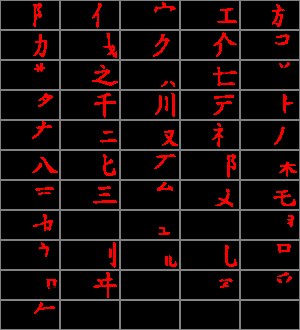
Katakana / Historie og udformning
Oversigt over katakana og de kanji de er afledt af.
Katakana er et japansk stavelsesskrift, hvor hvert tegn repræsenterer en stavelse. Det bruges især til fremmedord og udenlandske navne. Til ord af japansk oprindelse bruges primært skriftsystemet hiragana, der følger samme grundlæggende struktur som katakana, og kanji, der er tegn af kinesisk oprindelse.